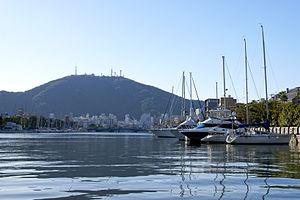
Le mont Bizan est une colline s'élevant à 290 m d'altitude à Tokushima dans la préfecture du même nom.